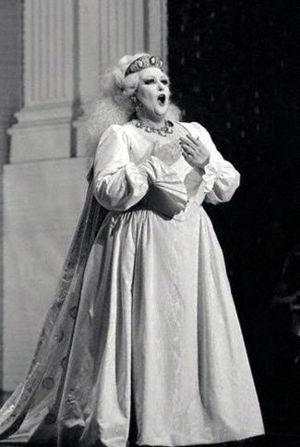
La Catalogne est une communauté autonome se trouvant au nord-est de l´Espagne, elle est officiellement considérée comme ayant une nationalité. Sa capitale et métropole est la ville de Barcelone. Elle est entourée par la Communauté valencienne au sud, l'Aragon à l'ouest, la France au nord, l'Andorre au nord-ouest, et la mer Méditerranée à l'est. Une grande partie de ses terres fait donc frontière avec la France. Elle couvre une superficie de 31 950 km². Ses langues officielles sont le catalan, l'occitan et l'espagnol ou castillan. En 2015, elle comptait 7 508 106 habitants, ce qui en faisait la deuxième communauté d'Espagne après l'Andalousie et la dixième subdivision territoriale de premier niveau administratif d'Europe au regard de la population. Elle est également la plus peuplée parmi les Pays catalans, ensemble culturel et linguistique qui la lie à la Communauté valencienne, aux îles Baléares, à la principauté d'Andorre, à la Franja aragonaise et à l'essentiel du département français des Pyrénées-Orientales.
Kammersänger est une distinction allemande décernée aux chanteurs.
Montserrat Caballé est une cantatrice espagnole née le 12 avril 1933 à Barcelone et morte le 6 octobre 2018 dans la même ville.
16 janvier : la Symphonie nᵒ 11 en si bémol majeur opus 34 de Nikolaï Miaskovski, créée à Moscou.